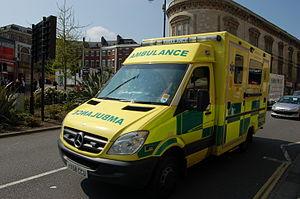
Le service d'aide médicale urgente, connu aussi comme 15 ou centre 15 en France, est le centre de régulation médicosanitaire des urgences d'une région sanitaire. C’est un service d’urgence qui répond à la demande d'aide médicale urgente, c'est-à-dire l'assistance pré-hospitalière aux victimes d'accidents ou d'affections soudaines en état critique. Le médecin régulateur du SAMU régule les ressources de soins urgents dont il reçoit continuellement les disponibilités et oriente les patients vers les services les plus adaptés à leurs cas.